Bransford

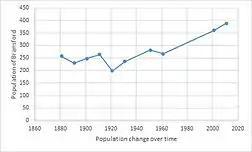

The population of Bransford has steadily increased since 1881. There was a slight decrease in 1891 but then it continued to increase until 1911. In 1911, the population was at 263 but this then steeply dropped to 198 in 1921. This was most likely due to World War 1 leading to a vast decrease in population. Since 1961, there has been a sharper increase in population, going from 267 to 389 today. It is important to note that there was no census information between 1961 and 2001, so there may have been changes here that were not recorded. Today, the population may be increasing due to a growing population, as well as the growing number of businesses in Bransford. In 1881 there were 129 males and 128 females living in Bransford. This has changed quite drastically today, as there are 266 males and 264 females. Due to this rise in population there was an increase in housing, going from 62 houses in 1881 compared with the 171 households there are in Bransford today.